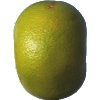
Label: Pomelo Sweetie 1